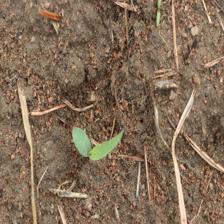
Label: Sorghum